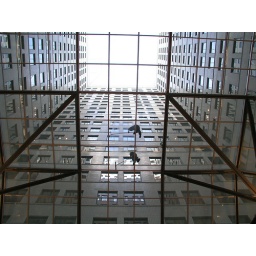
This is a glass ceiling in the lobby of an office building.